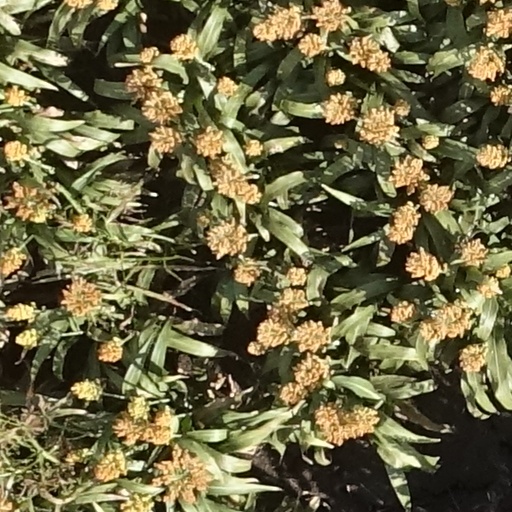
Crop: sorghum